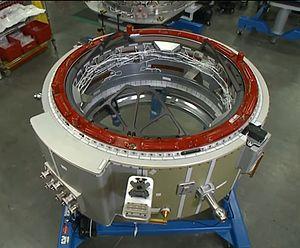
International Docking Adapter également désigné par son acronyme IDA est un adaptateur développé par la NASA pour permettre aux futurs vaisseaux américains qui doivent assurer à compter la fin de la décennie 2010 la relève des équipages de s'amarrer à la Station spatiale internationale. Les vaisseaux concernés sont ceux du programme CCDev ainsi que le vaisseau Orion. Ce module fixé au bout des modules d'accouplement pressurisé transformera le système d'amarrage utilisé par la navette spatiale américaine de manière à l'adapter au nouveau standard retenu pour les vaisseaux : NASA Docking System / International Docking System Standard.